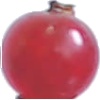
Label: redcurrant